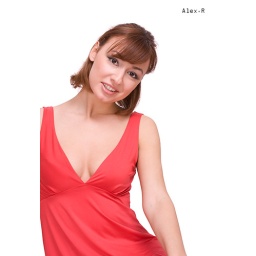
Portrait of the beautiful girl in red dress isolated over white